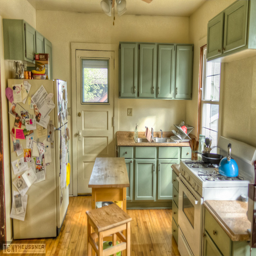
A kitchen with wooden floors and counters painted green.
An open kitchen with items in need of cleaning.
A decorative old-fashioned kitchen with many magnets on the screen
A kitchen with two chairs and a refrigerator with a lot of paper posted on it.
some blue cabinets in a wood floored kitchen